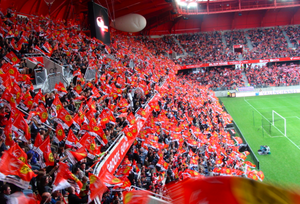
La saison 2011-2012 du Valenciennes FC voit le club disputer la soixante-quatorzième édition de la première division française, après avoir terminé douzième lors du précédent exercice.
Le stade du Hainaut est un stade multifonction de 25 172 places assises dont près de 2 600 places affaires et 240 places en loges privatives réparties dans seize loges. Il comprend également deux écrans géants de 48 m² chacun disposés en haut des virages Nord et Sud.